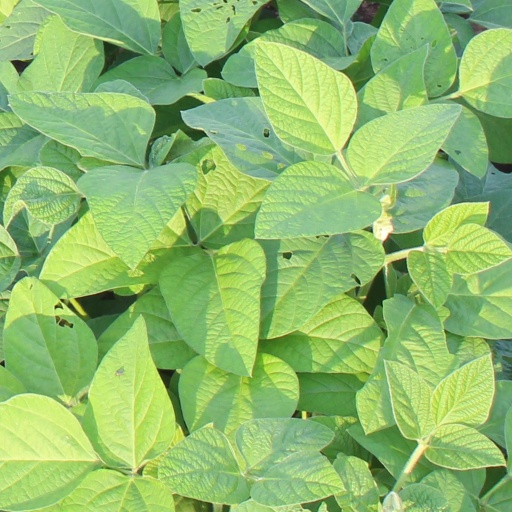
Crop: soybean